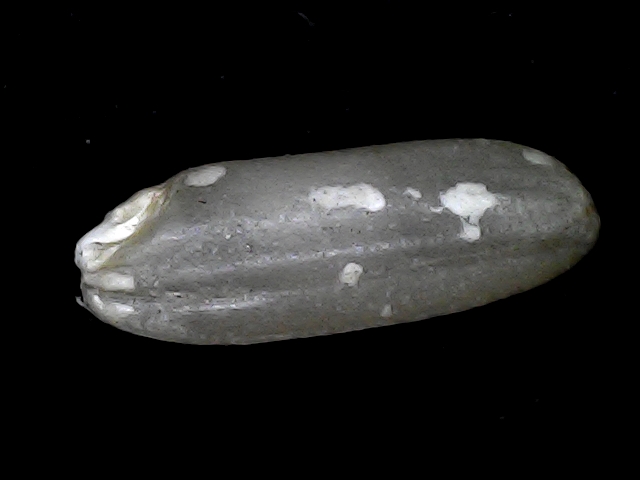
Rice variety: BD85